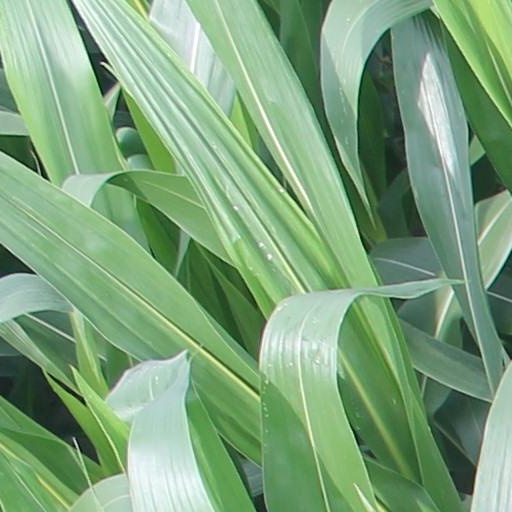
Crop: maize; corn